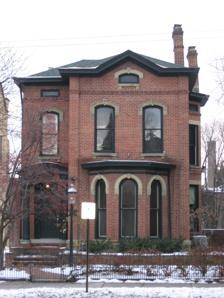
Building: Joseph-Cherrington House
Country: United States of America
Year built: 1863
Historic house in Ohio, United States United States historic place Joseph-Cherrington House U.S. National Register of Historic Places Interactive map highlighting the building's location Location 785 E. Broad St. , Columbus, Ohio Coordinates 39°57′52″N 82°58′47″W / 39.964349°N 82.979678°W / 39.964349; -82.979678 Built 1863 Architectural style High Victorian, Italianate MPS East Broad Street MRA NRHP reference No. 86003429 Added to NRHP December 17, 1986 The Joseph-Cherrington House is a historic house in Columbus, Ohio , United States. The house was built in 1863 and was listed on the National Register of Historic Places in 1986. The Joseph-Cherrington House was built at a time when East Broad Street was a tree-lined avenue featuring the most ornate houses in Columbus; the house reflects the character of the area at the time. The Joseph-Cherrington House was built in 1863, and is the second-oldest in the area of East Broad Street. The house is significant as the residence of the family of Wilden E. Joseph, part of the Patton Manufacturing Co. Subsequent residents included Harold Cherrington, from 1930 to 1964. Cherrington was a journalist and dramatic editor for the Columbus Dispatch . See also National Register of Historic Places listings in Columbus, Ohio References